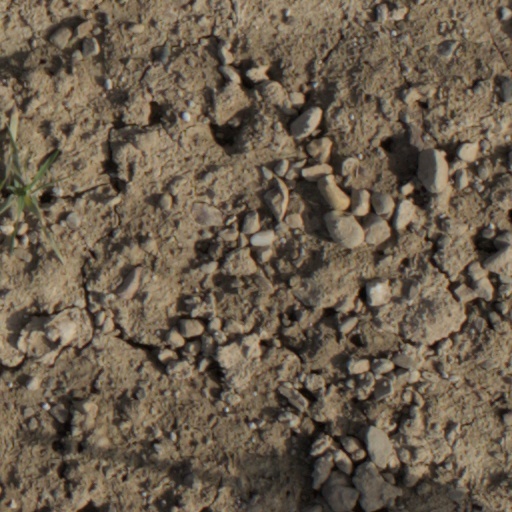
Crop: wheat